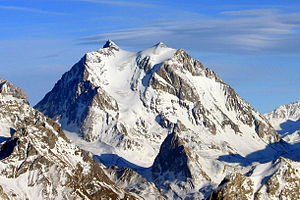
Maurienne-dalen / Galleri
Maurienne-dalen er en 120 km lang dal langs Arc-floden i hjertet af de franske alper i Savoie-departementet i Frankrig.